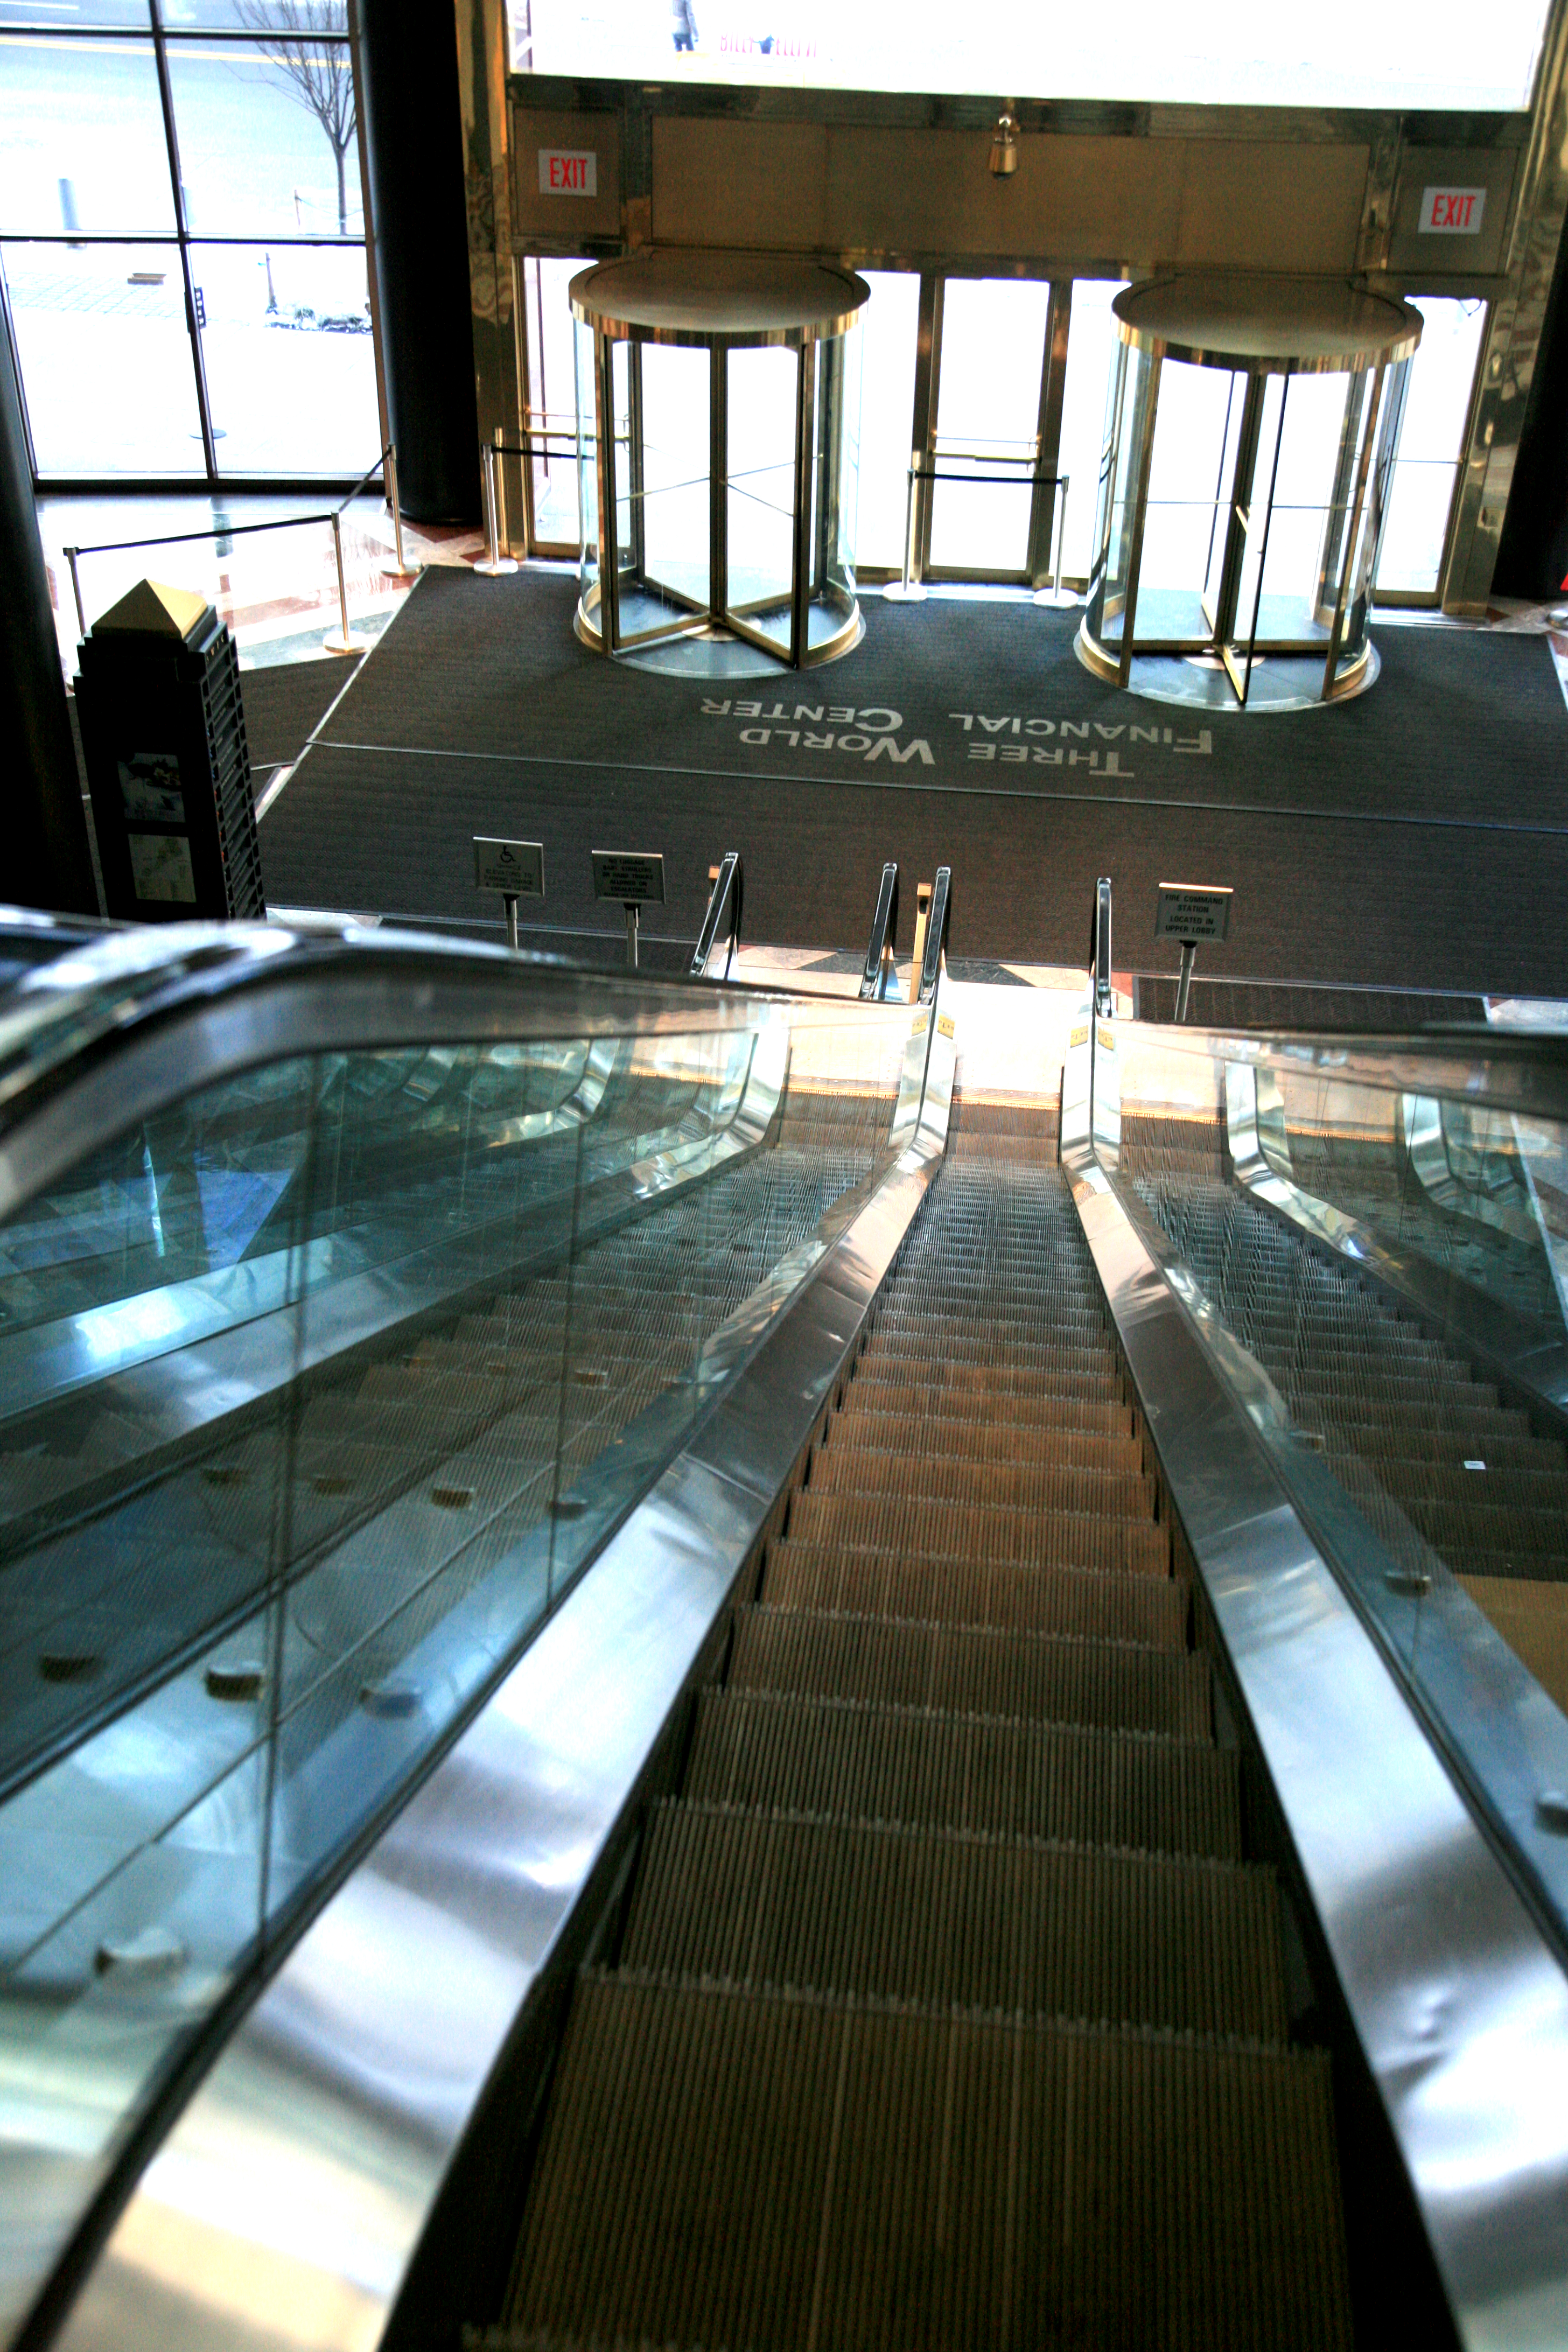
architecture, structure, escalator, reflection, nyc, interior design, newyork, design, newyorkcity, ny, 911, groundzero, worldfinancialcenter, wfc, daylighting